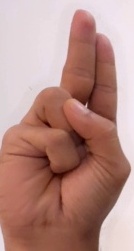
ASL sign: U